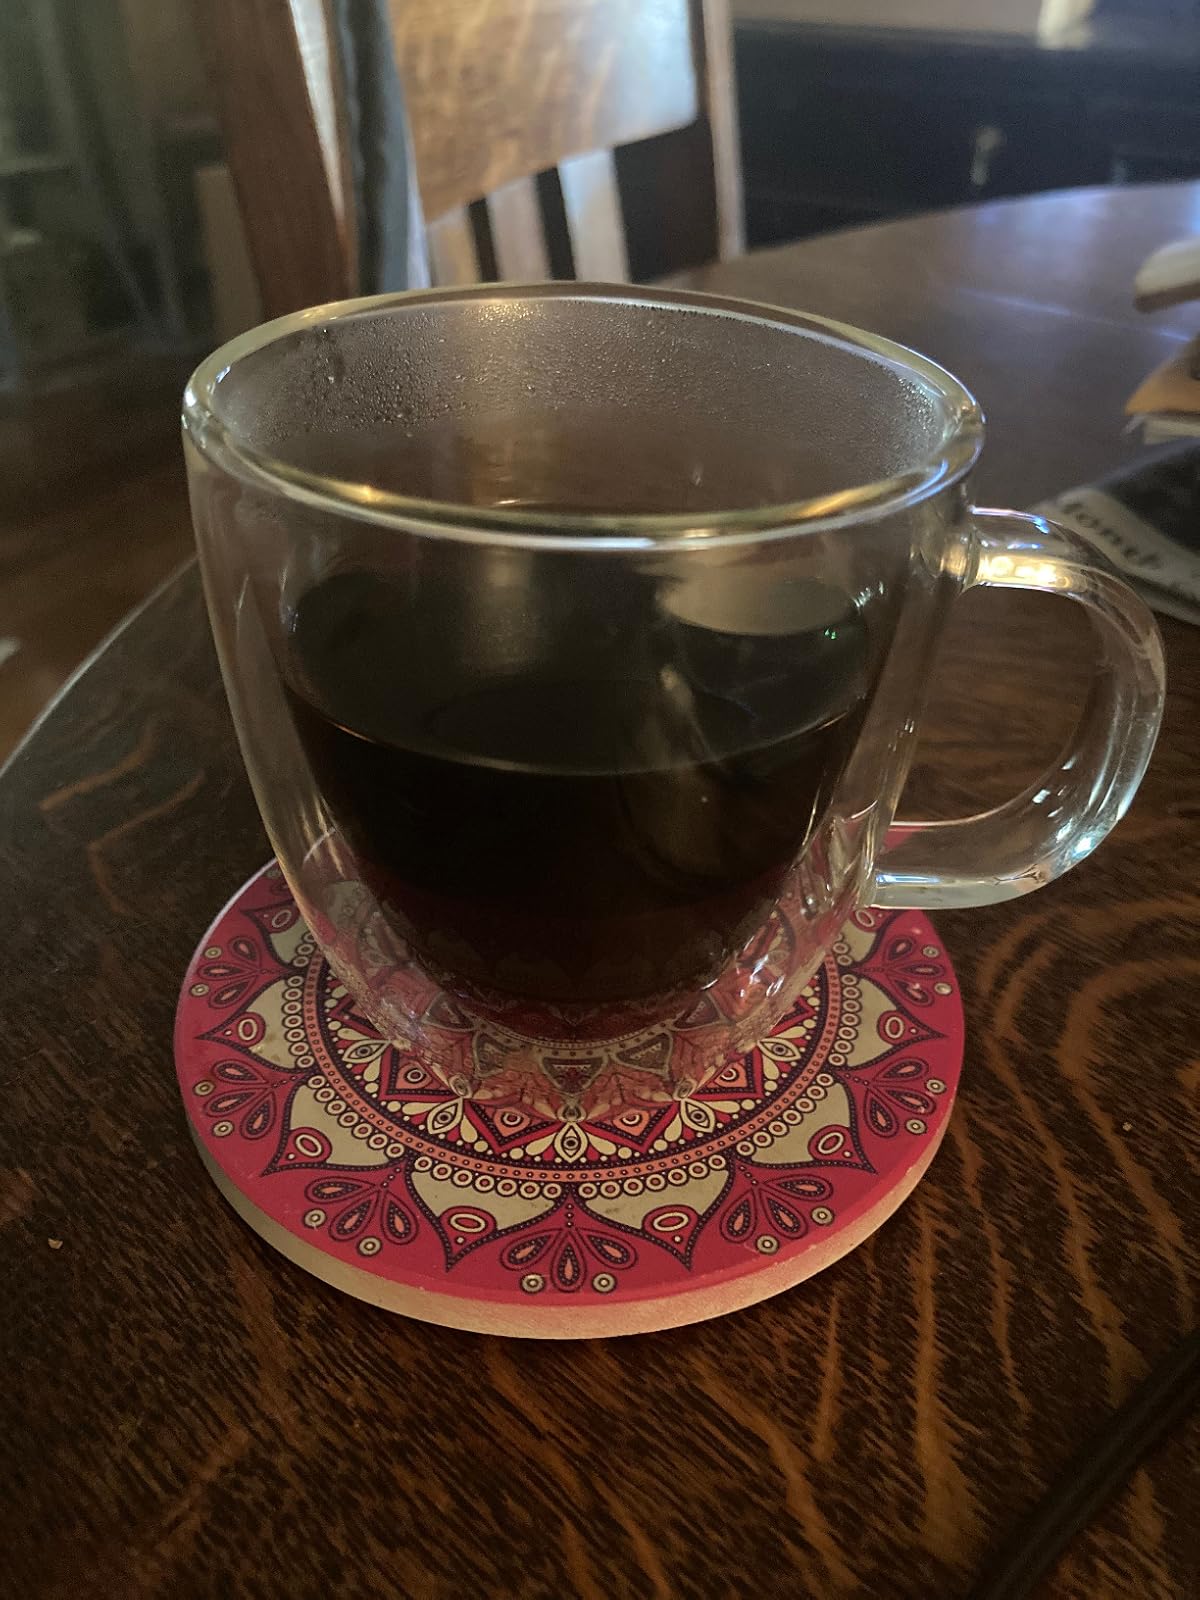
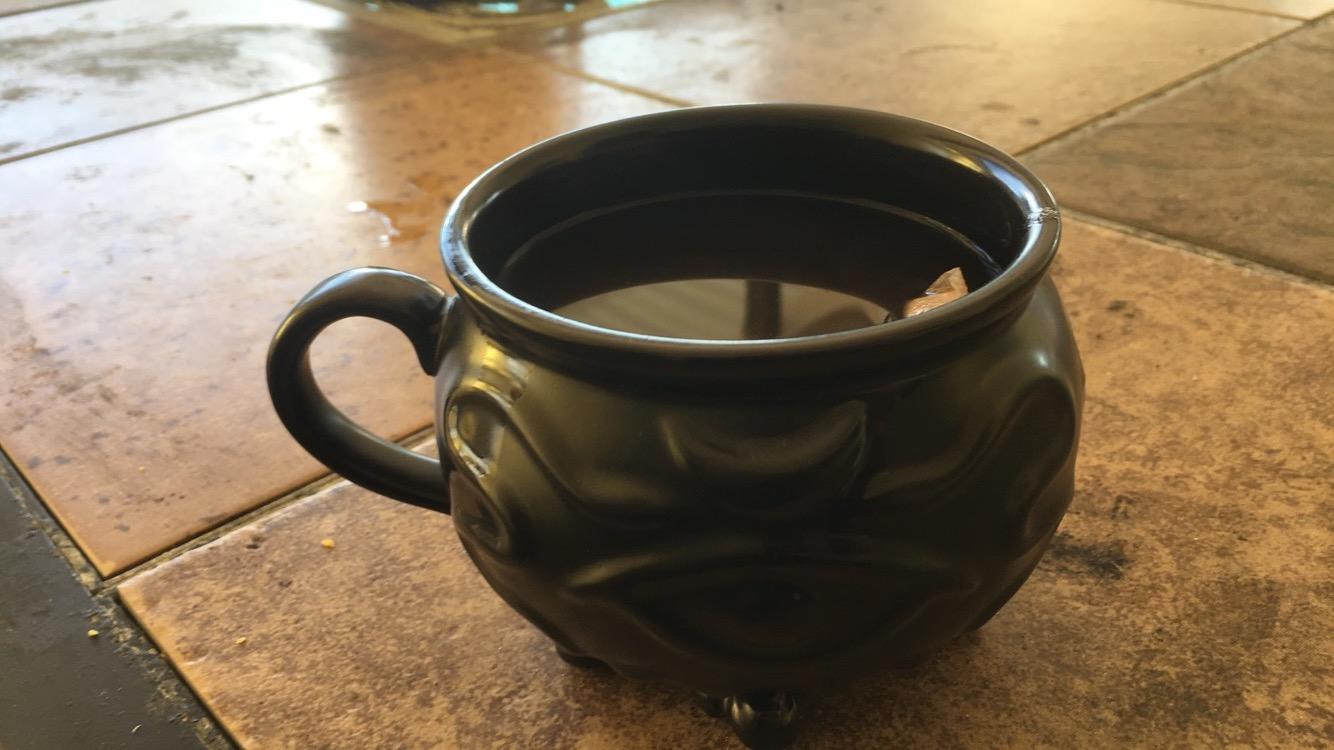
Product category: items_mug
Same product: no